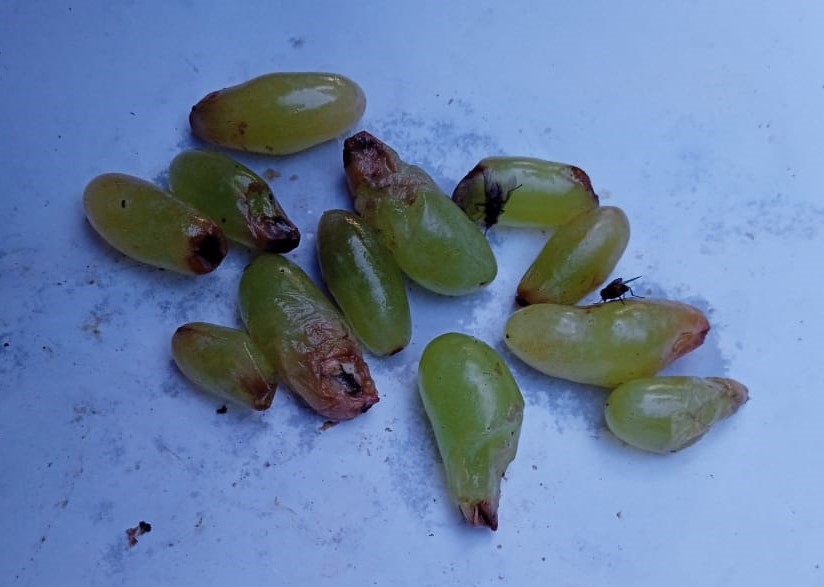
Fruit: grape
Condition: rotten